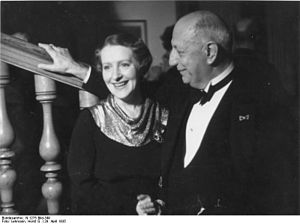
Henny Porten / Filmografi (udvalg)
Henny Porten mit Oskar Messter, 1935
Frieda Ulricke Henny Porten var en tysk skuespillerinde og stjerne i den tyske stumfilmsperiode.